Ralph Erskine (architect)

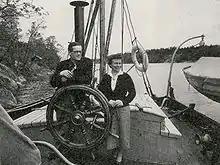
Ralph and Ruth Erskine in 1958

He met his wife Ruth at the Quaker school in Saffron Walden in the early 1930s. They were married in Stockholm in 1939 and had four children. Ruth died in 1988. He is survived by his children: Jane Kristina, Karin Elizabeth, Patrick Jon and Suzanne.